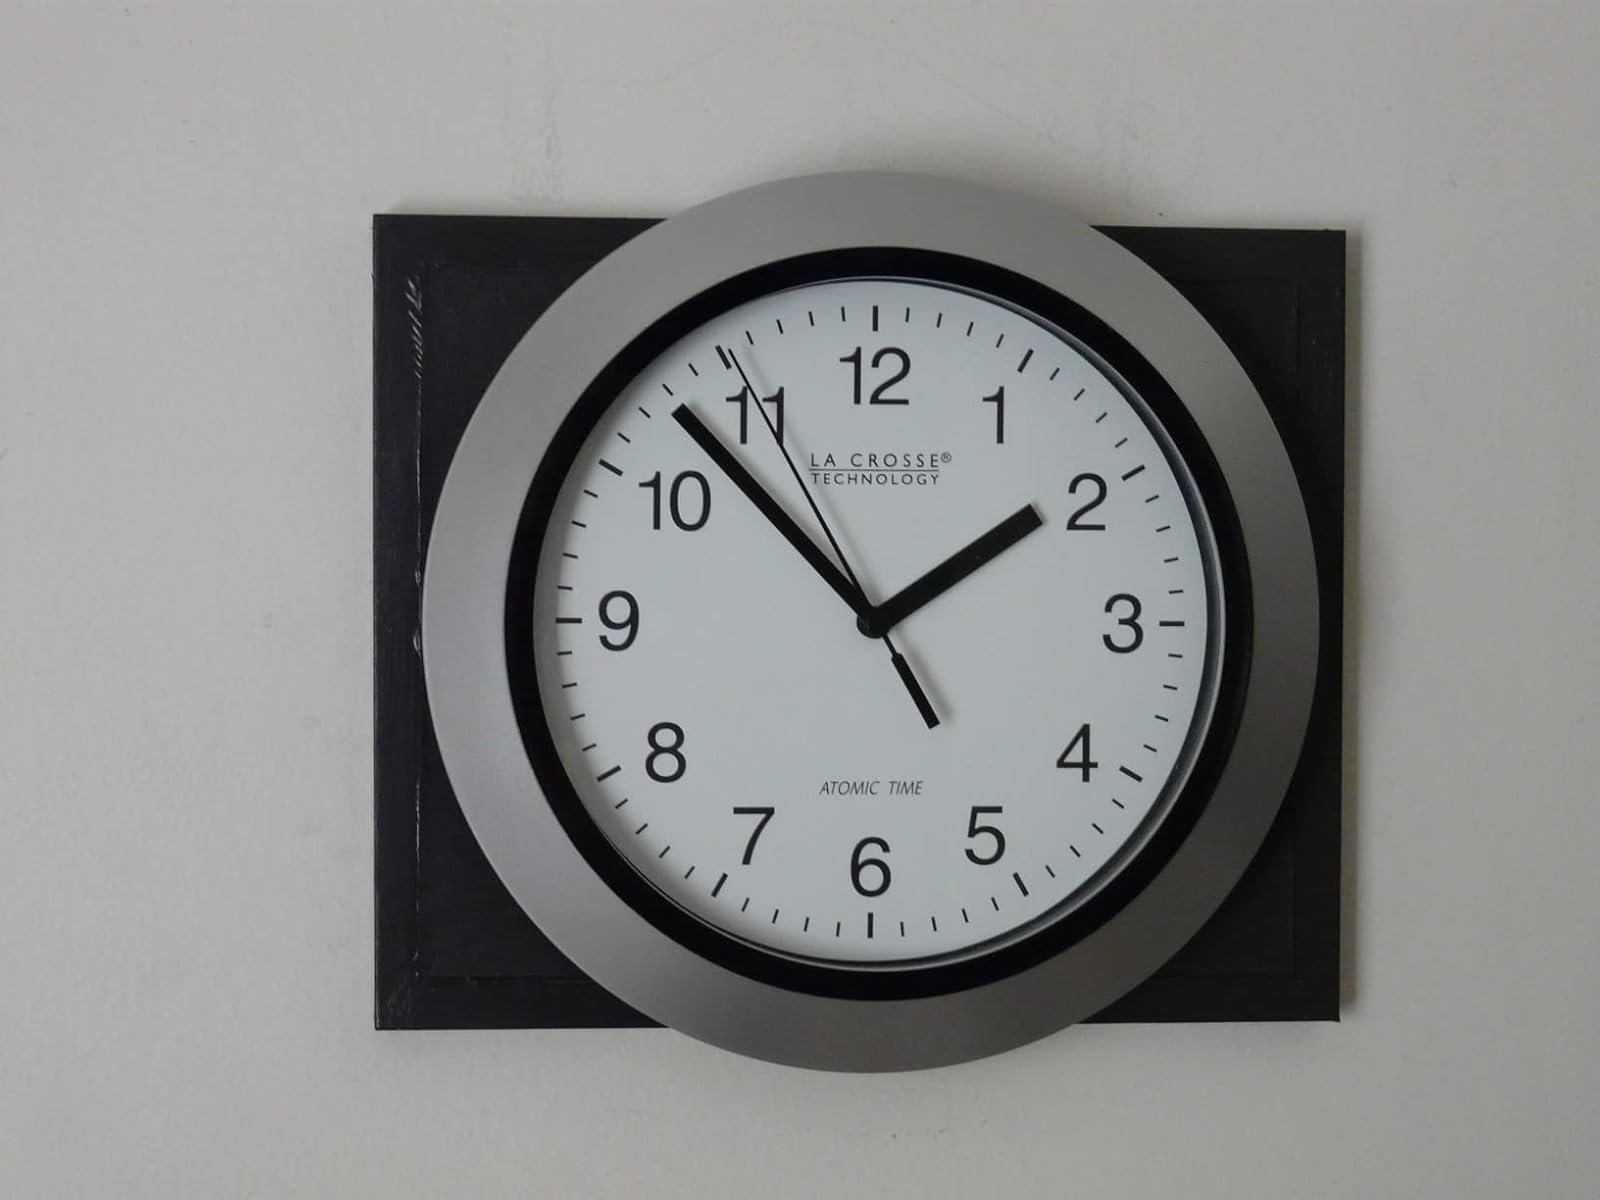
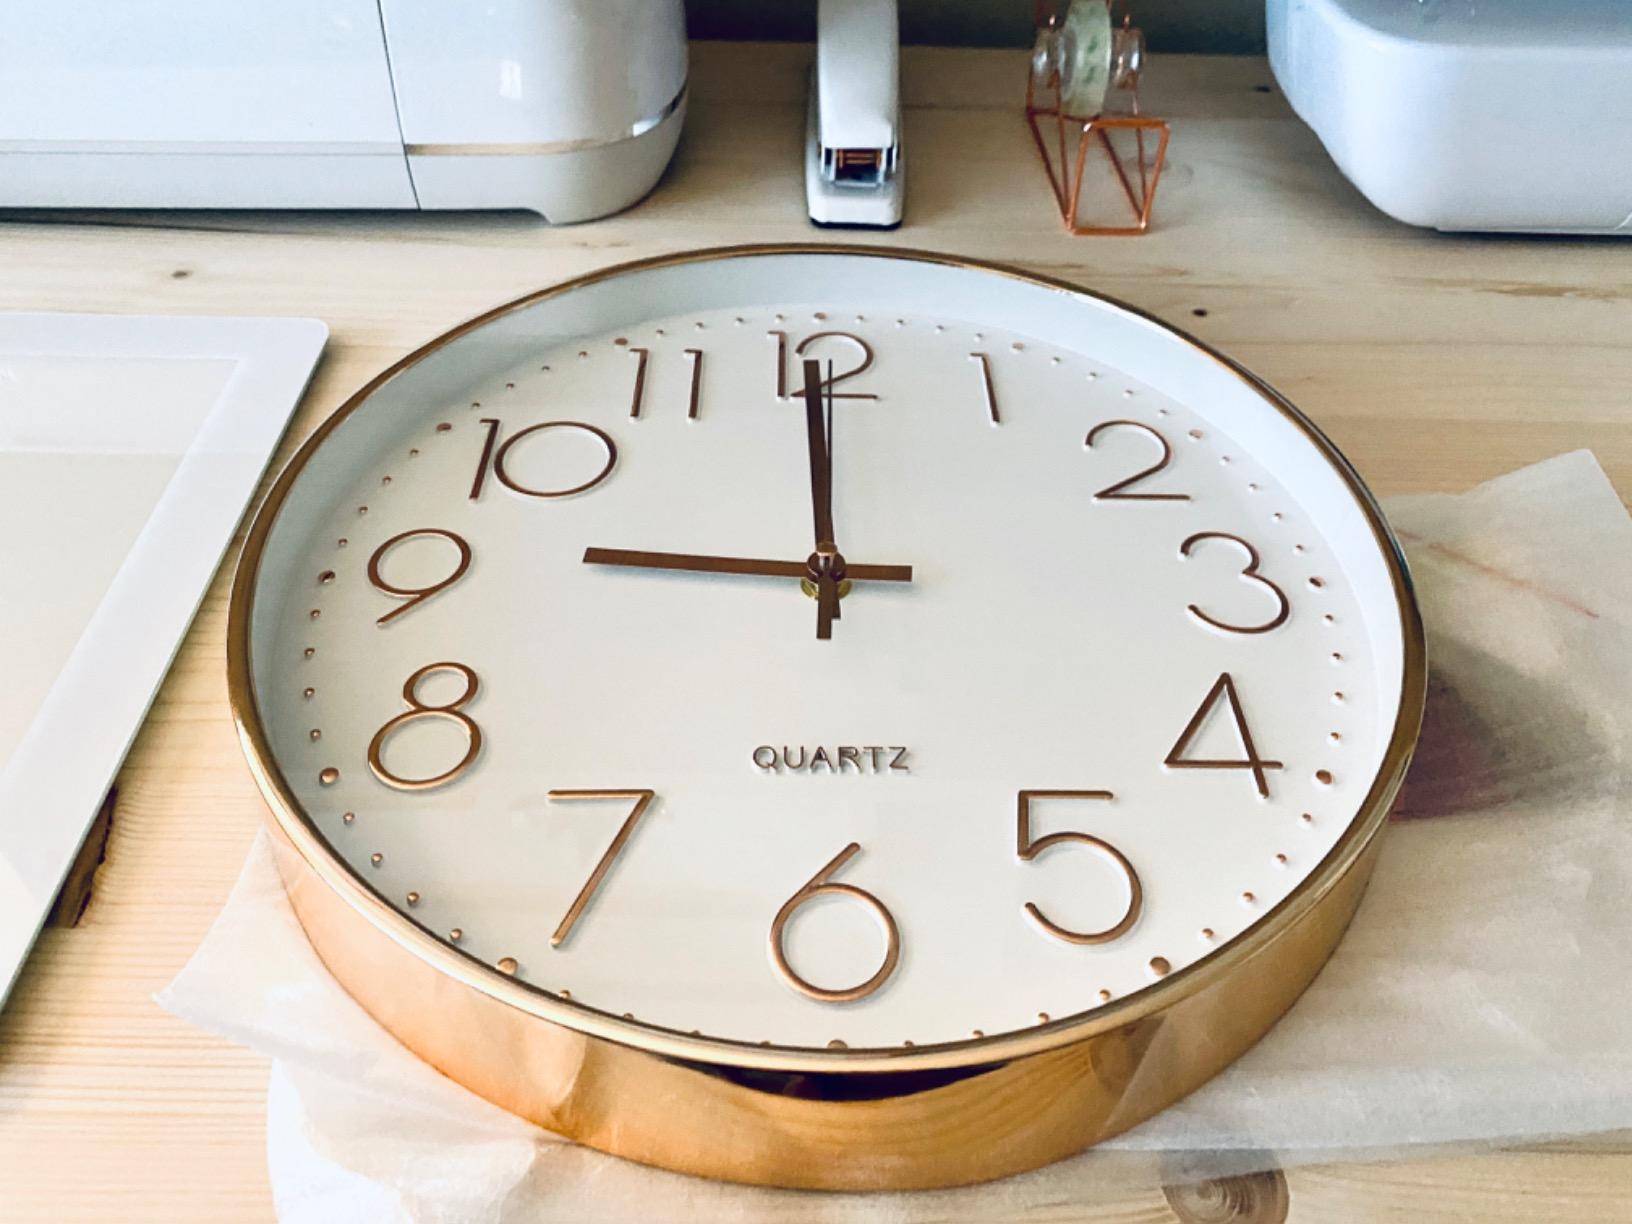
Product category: clock
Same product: no